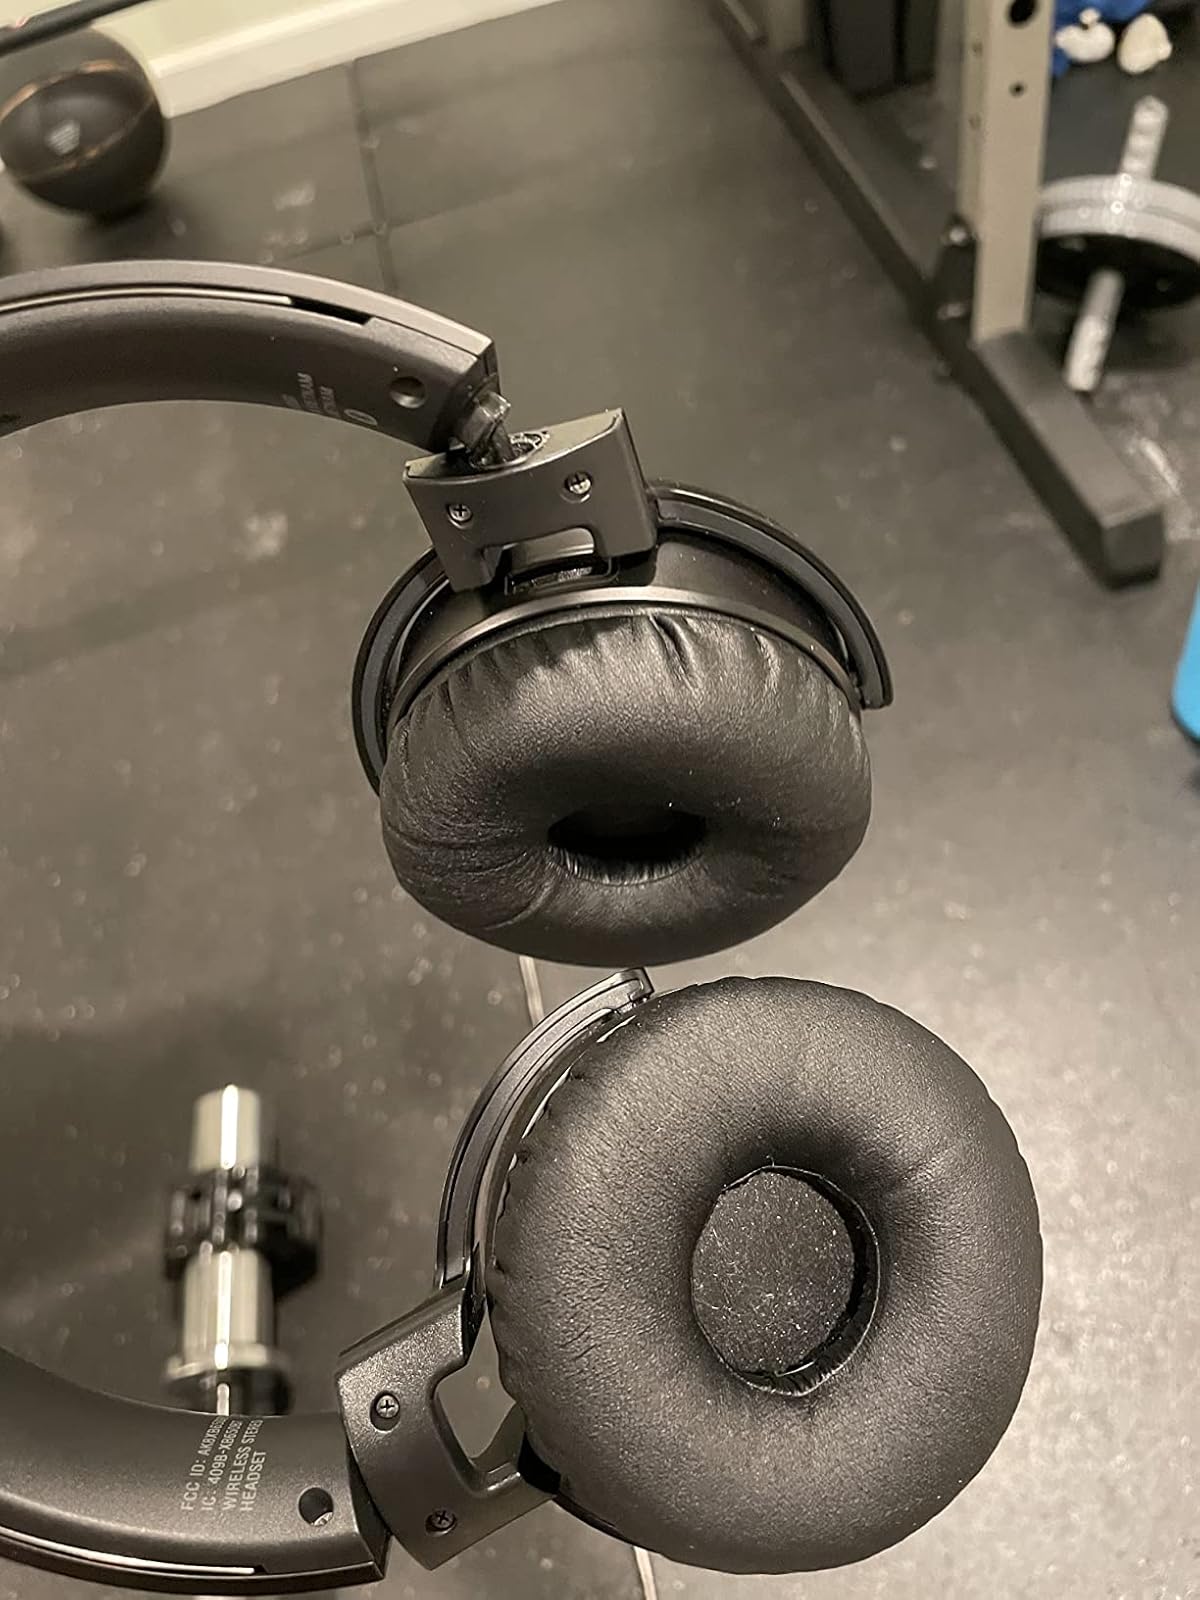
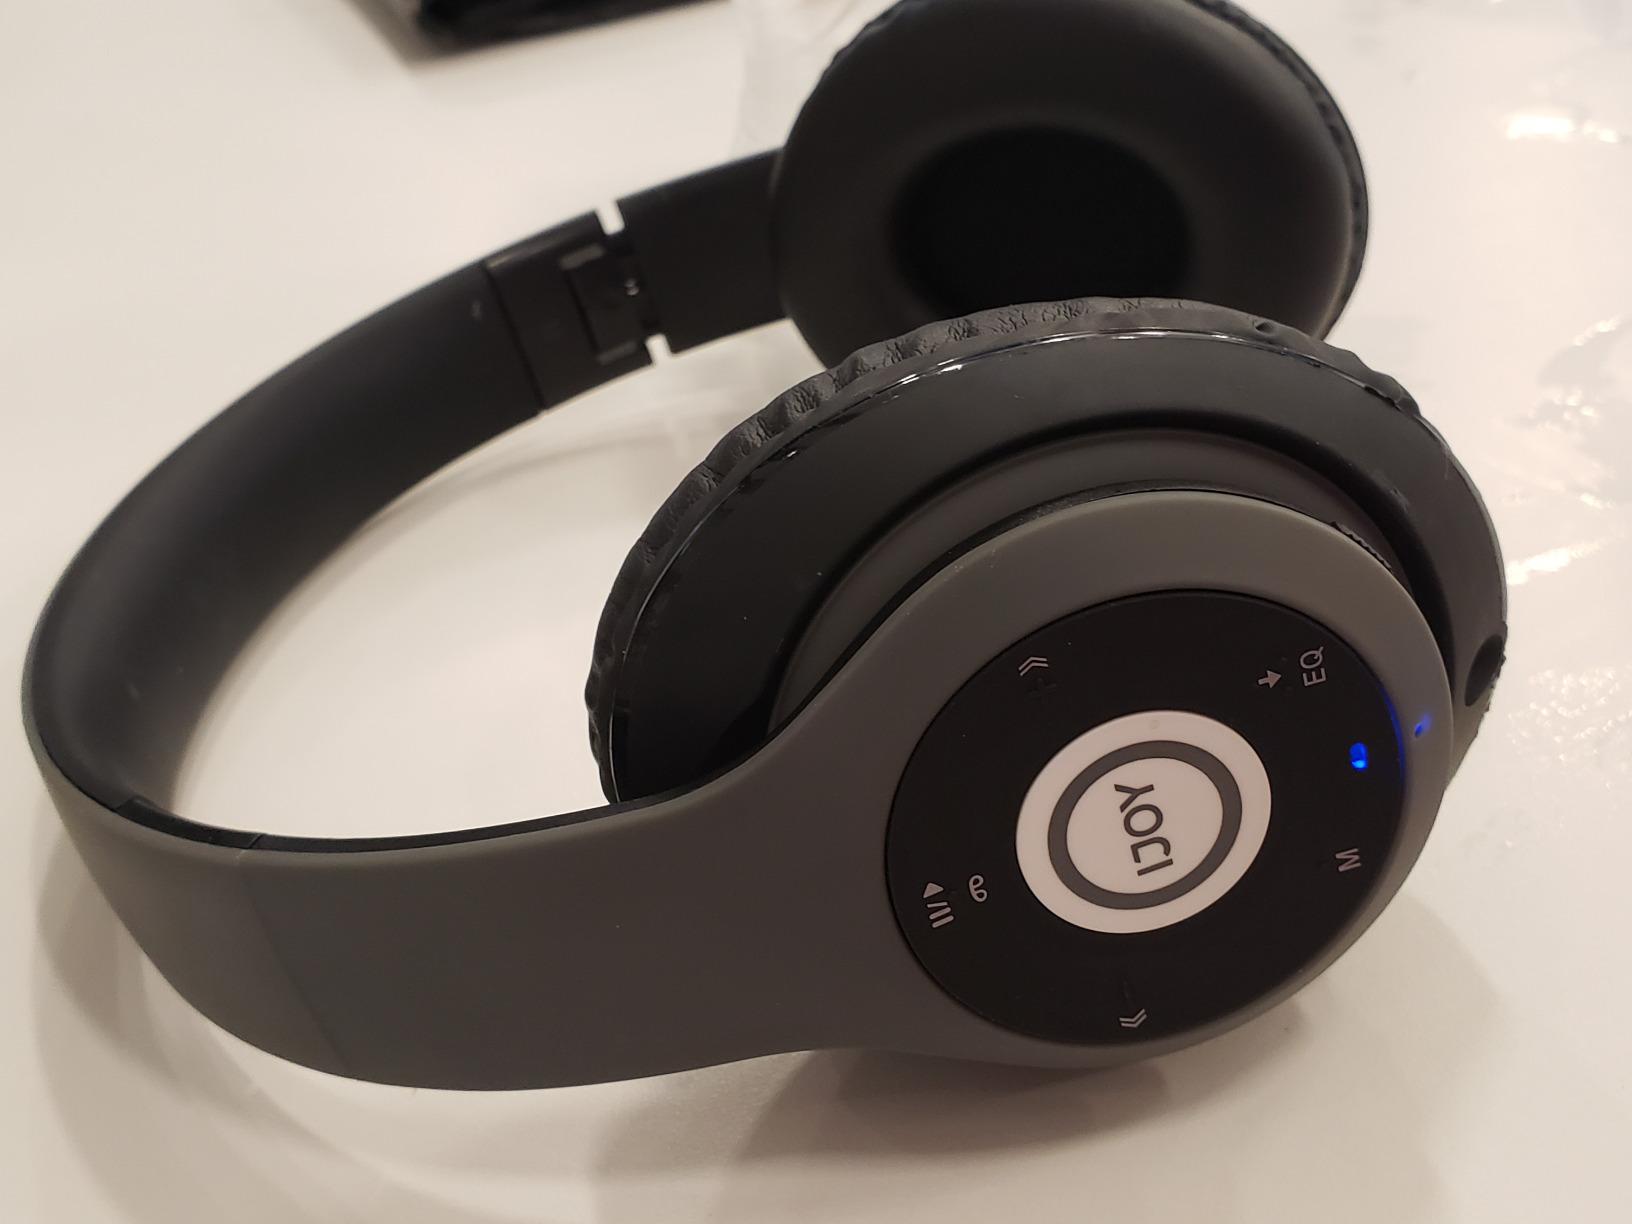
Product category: headphones
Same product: no